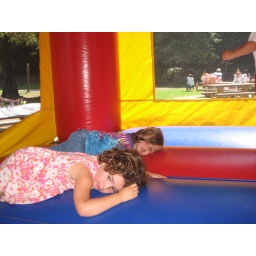
Una & Camille resting in ball house